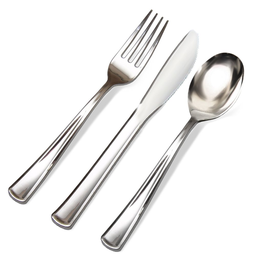
Label: plastic